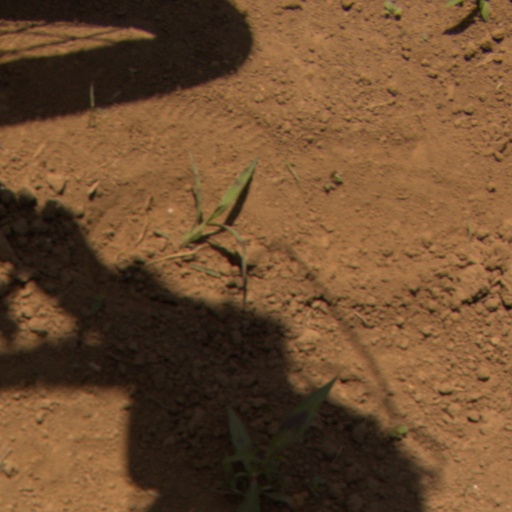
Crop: Jerusalem artichoke